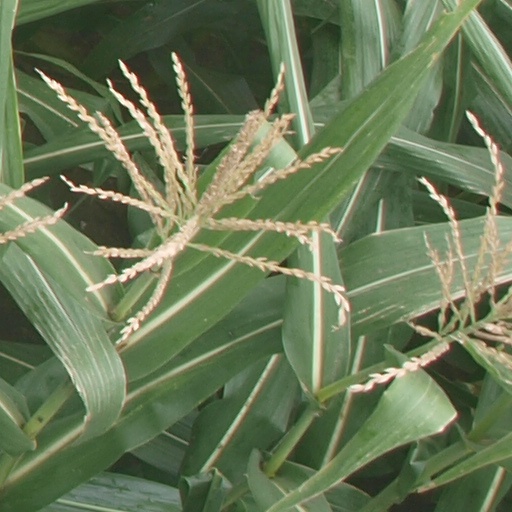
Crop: maize; corn